Ribe skull fragment

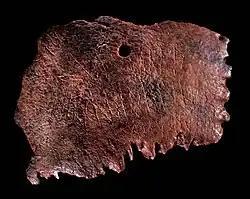
Photograph of the fragment, showing bored hole and inscription.

The Ribe skull fragment (DR EM85;151B in Rundata, also known as DK SJy39) is a section of human skull bone inscribed with runes and unearthed in 1973 in an archaeological excavation at Ribe, Denmark. It dates to circa 725 CE.